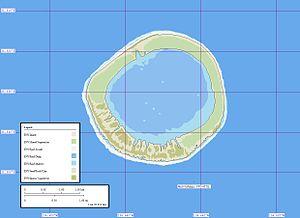
Vahanga ou Vaega est un atoll du Groupe Actéon dans l'archipel des Tuamotu, en Polynésie française. Il est rattaché administrativement aux Îles Gambier.